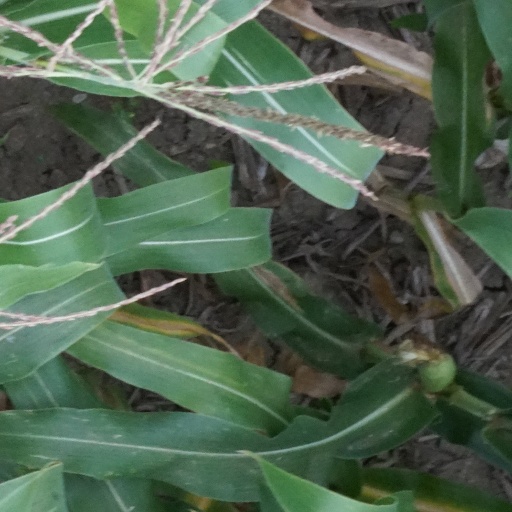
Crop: maize; corn